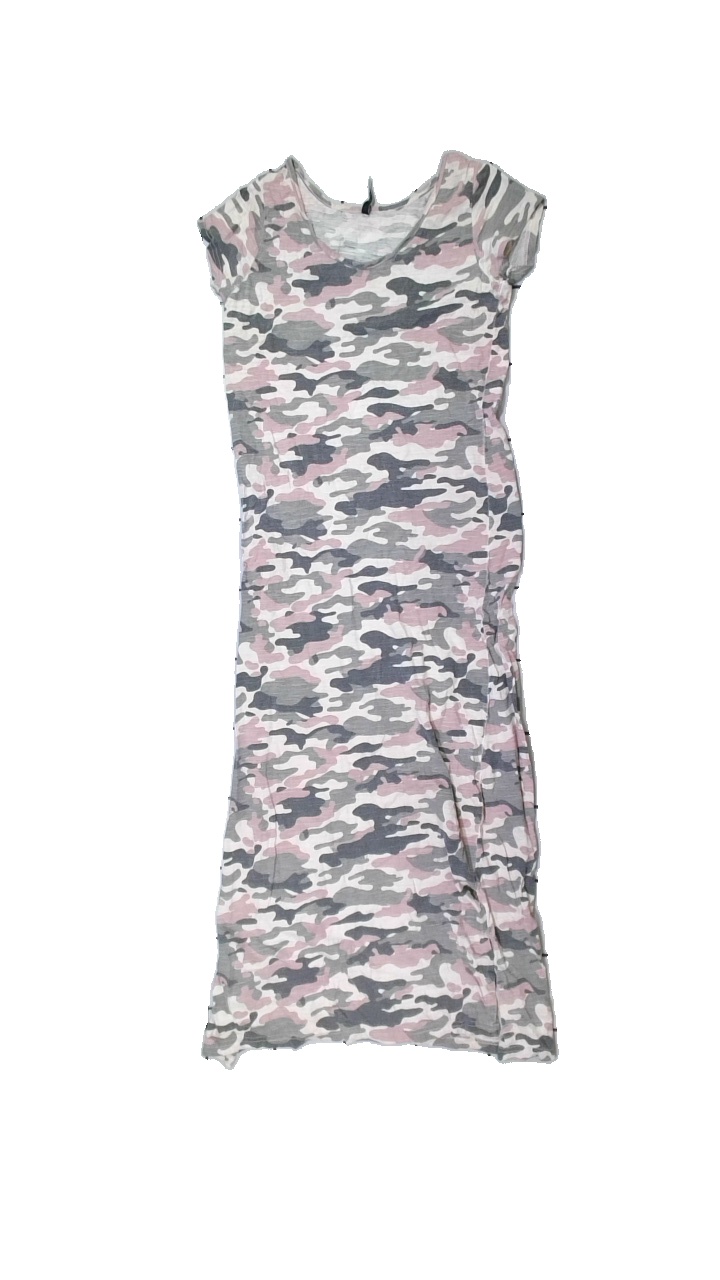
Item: T-shirt (Ladies)
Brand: Ihtoyl
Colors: Beige, Grey, Pink, Multicolor
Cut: C-collar, Long, Regular
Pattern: Other
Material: Unknown
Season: All
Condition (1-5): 1
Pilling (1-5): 1
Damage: crooked seam
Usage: Export
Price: <50